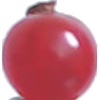
Label: Redcurrant 1